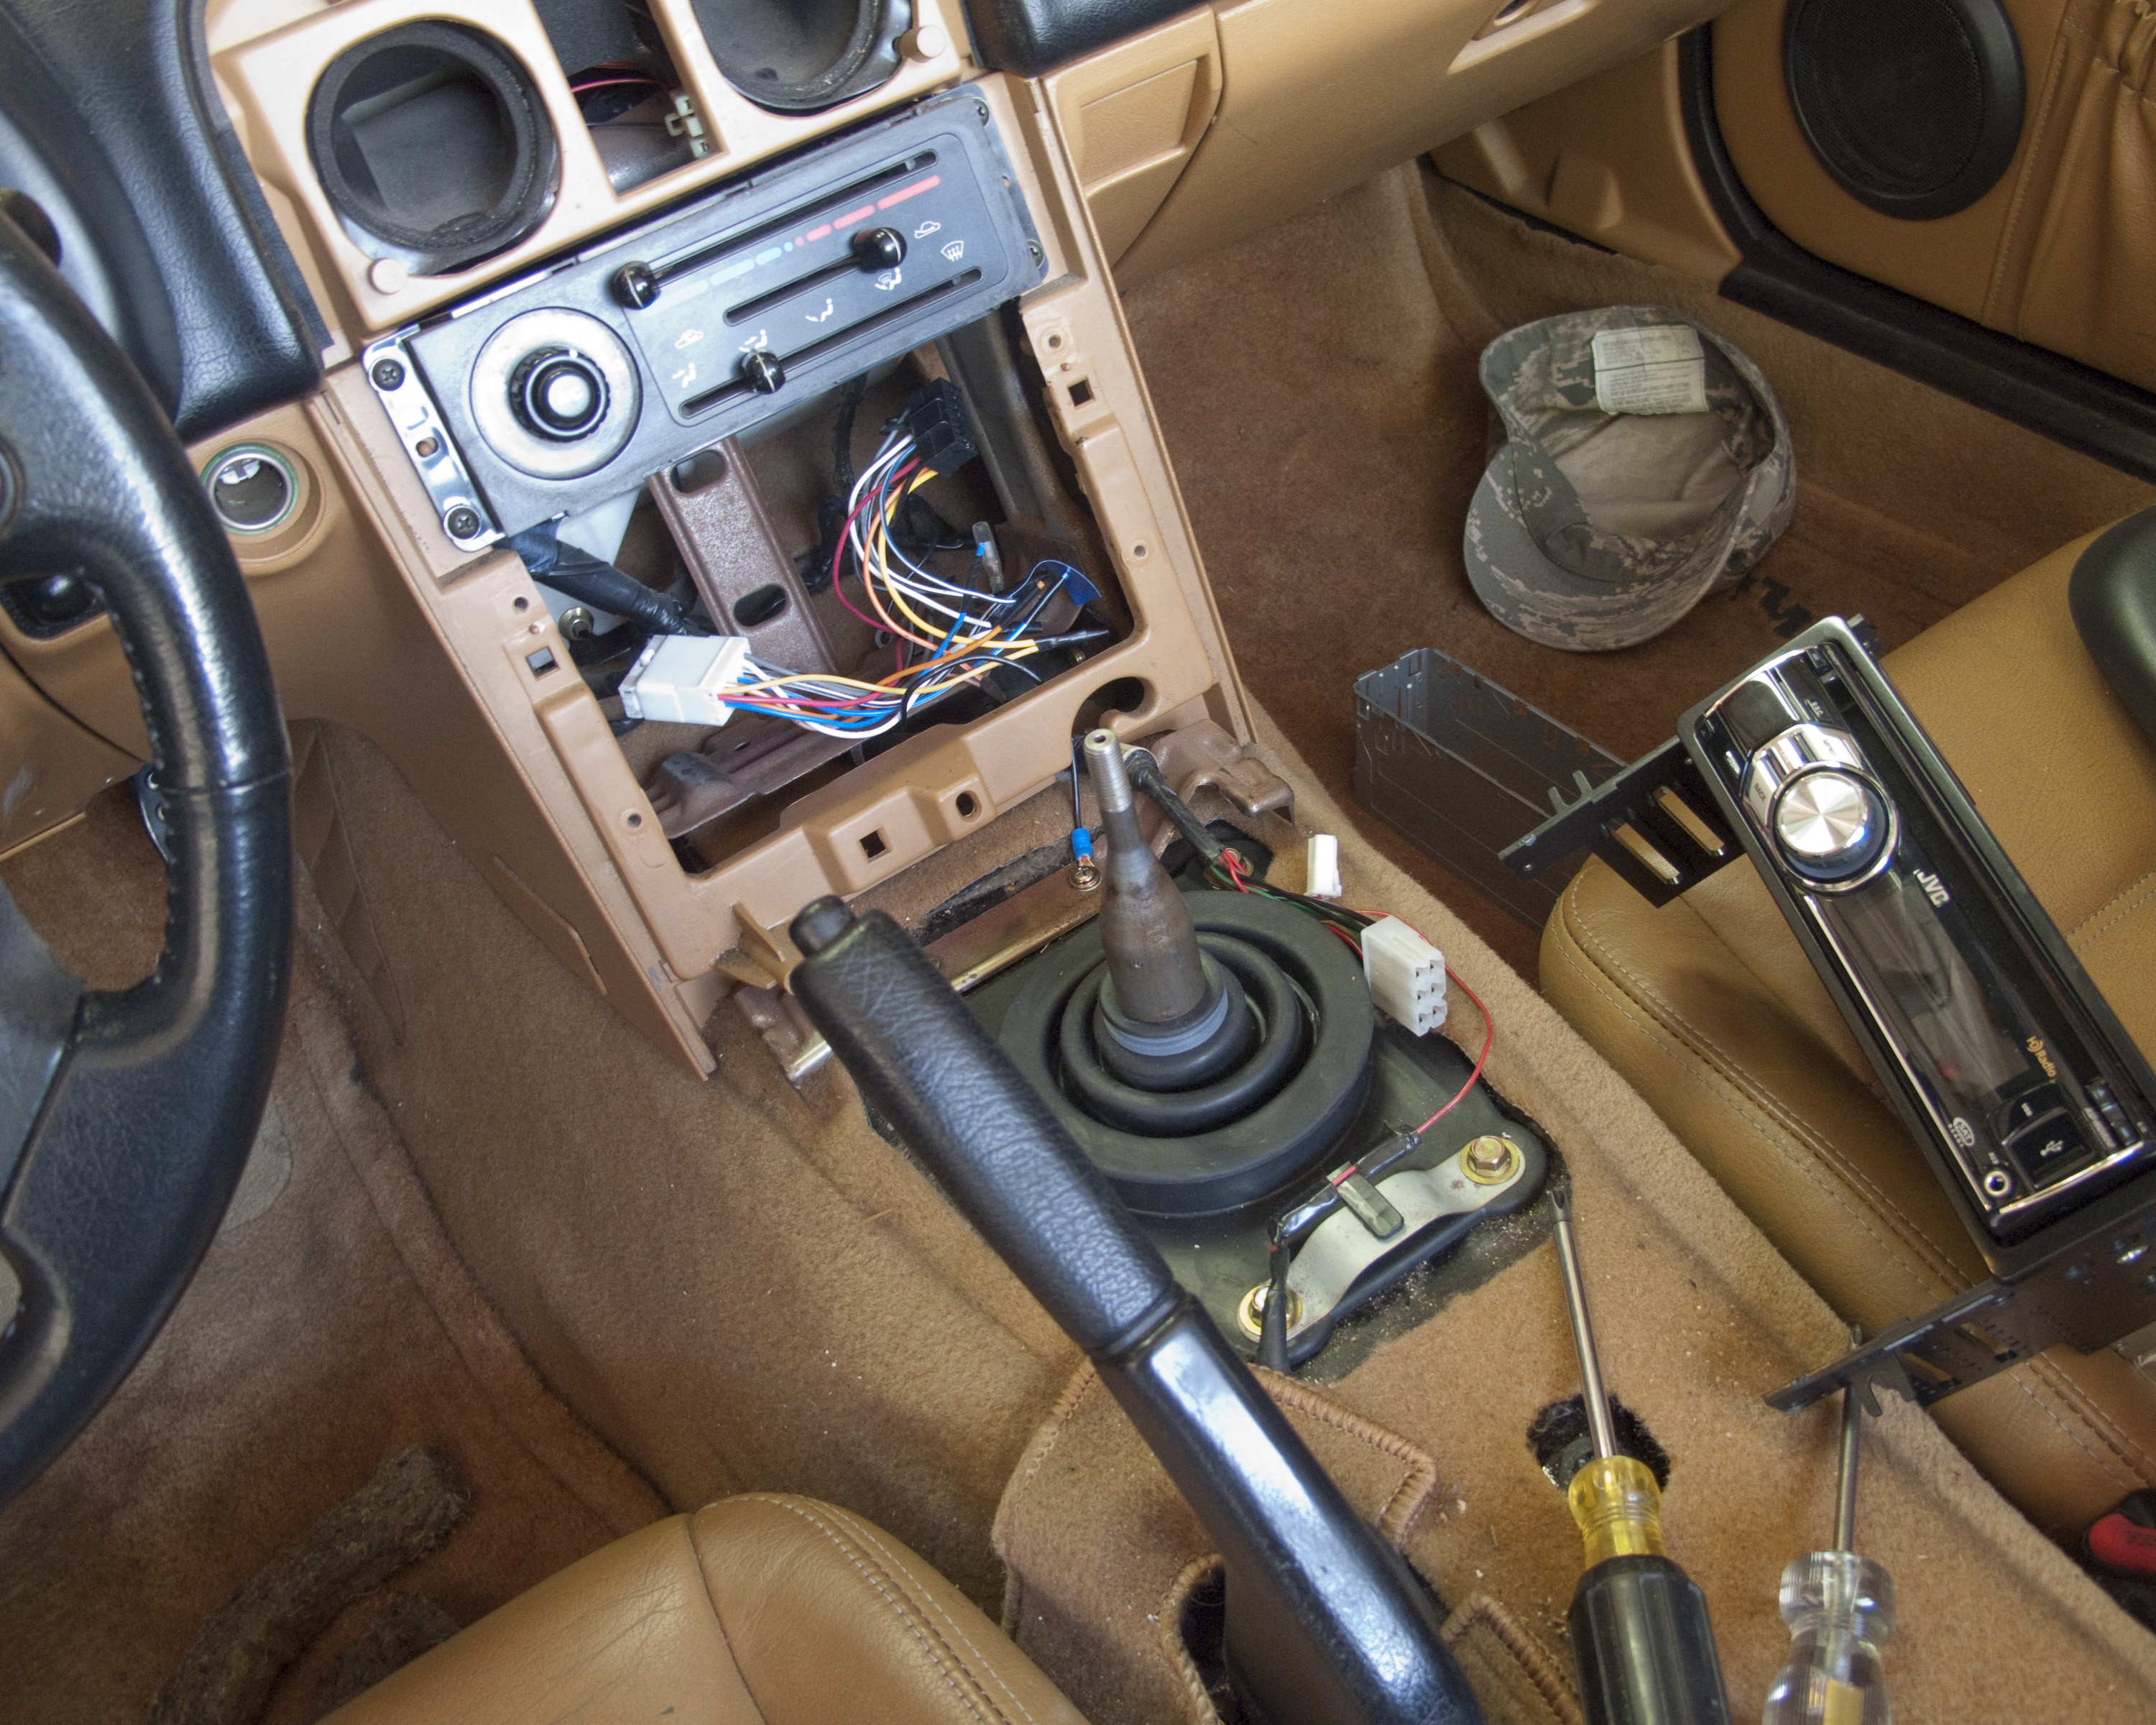
car, wheel, vehicle, steering wheel, sports car, radio, supercar, audio, convertible, miata, sacramento, replace, land vehicle, automobile make, automotive exterior, luxury vehicle, performance car, executive car